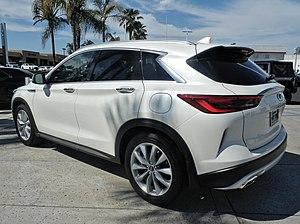
QX50 est le nom donné en 2014, par Infiniti, au second crossover de la marque Infiniti, lancé en décembre 2007 en Amérique du Nord et à la fin 2008 en Europe de l'Ouest. Une seconde génération sortira en 2018.